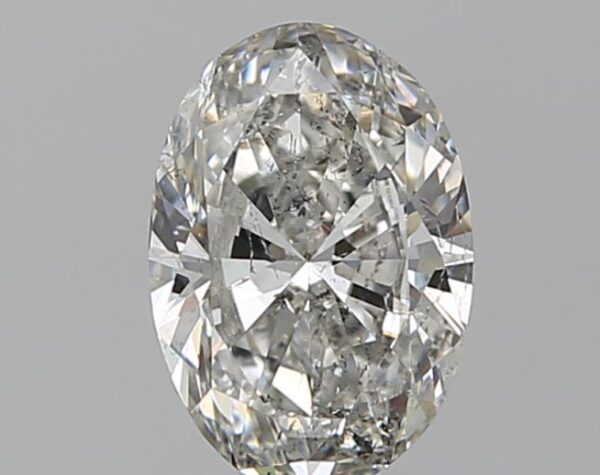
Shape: oval
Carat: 1
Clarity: SI2
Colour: H
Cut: EX
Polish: VG
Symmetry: VG
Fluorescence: N
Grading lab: IGI
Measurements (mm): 7.74 x 5.46 x 3.36